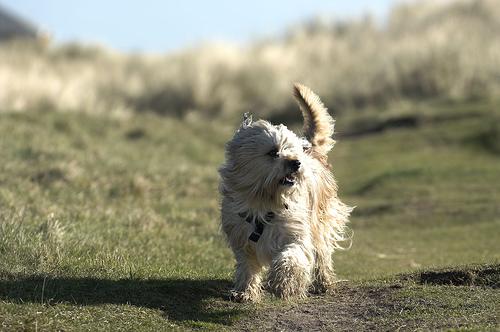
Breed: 203-n000021-Tibetan_terrier